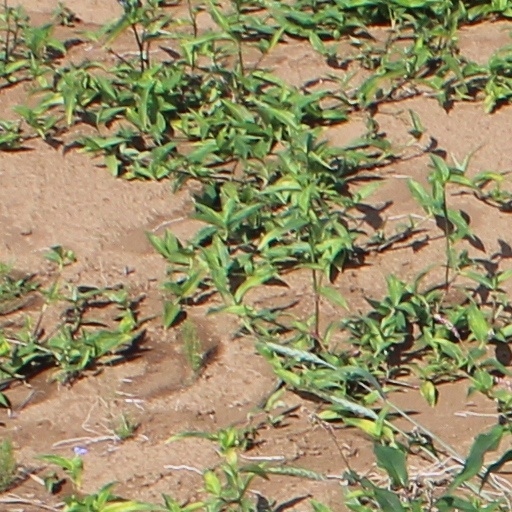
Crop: wheat